Greymouth Central

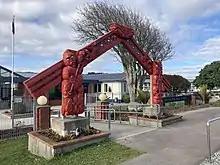
Greymouth High School

There are four schools in the central Greymouth area, and other schools in the suburbs or adjoining areas of Blaketown, Cobden and Karoro.